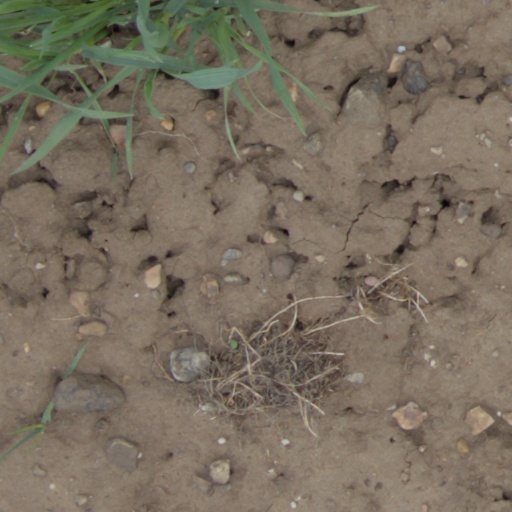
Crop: wheat